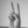
ASL letter: V